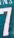
Number: 7